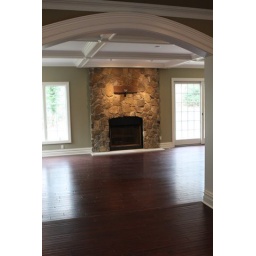
A stone fireplace and box ceilings are sjust some of the highlights in the home at 835 Highland Avenue.